Drusus Julius Caesar

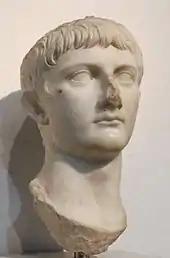
Bust of Germanicus

While Drusus was in Illyricum, his adoptive brother Germanicus had died in Syria of illness or poison on 10 October AD 19. The death of Germanicus made Drusus the new heir, for which Germanicus' wife Agrippina suspected murder. She believed Tiberius had her husband murdered to allow Drusus to become his heir. Historian Barbara Levick says this is unlikely given the advancement of her son Nero's career the following year.